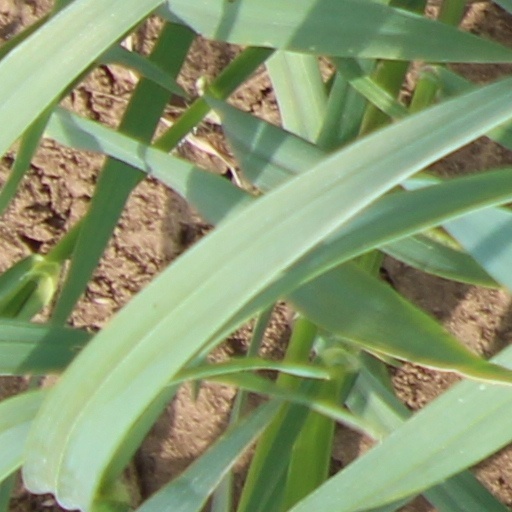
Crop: wheat